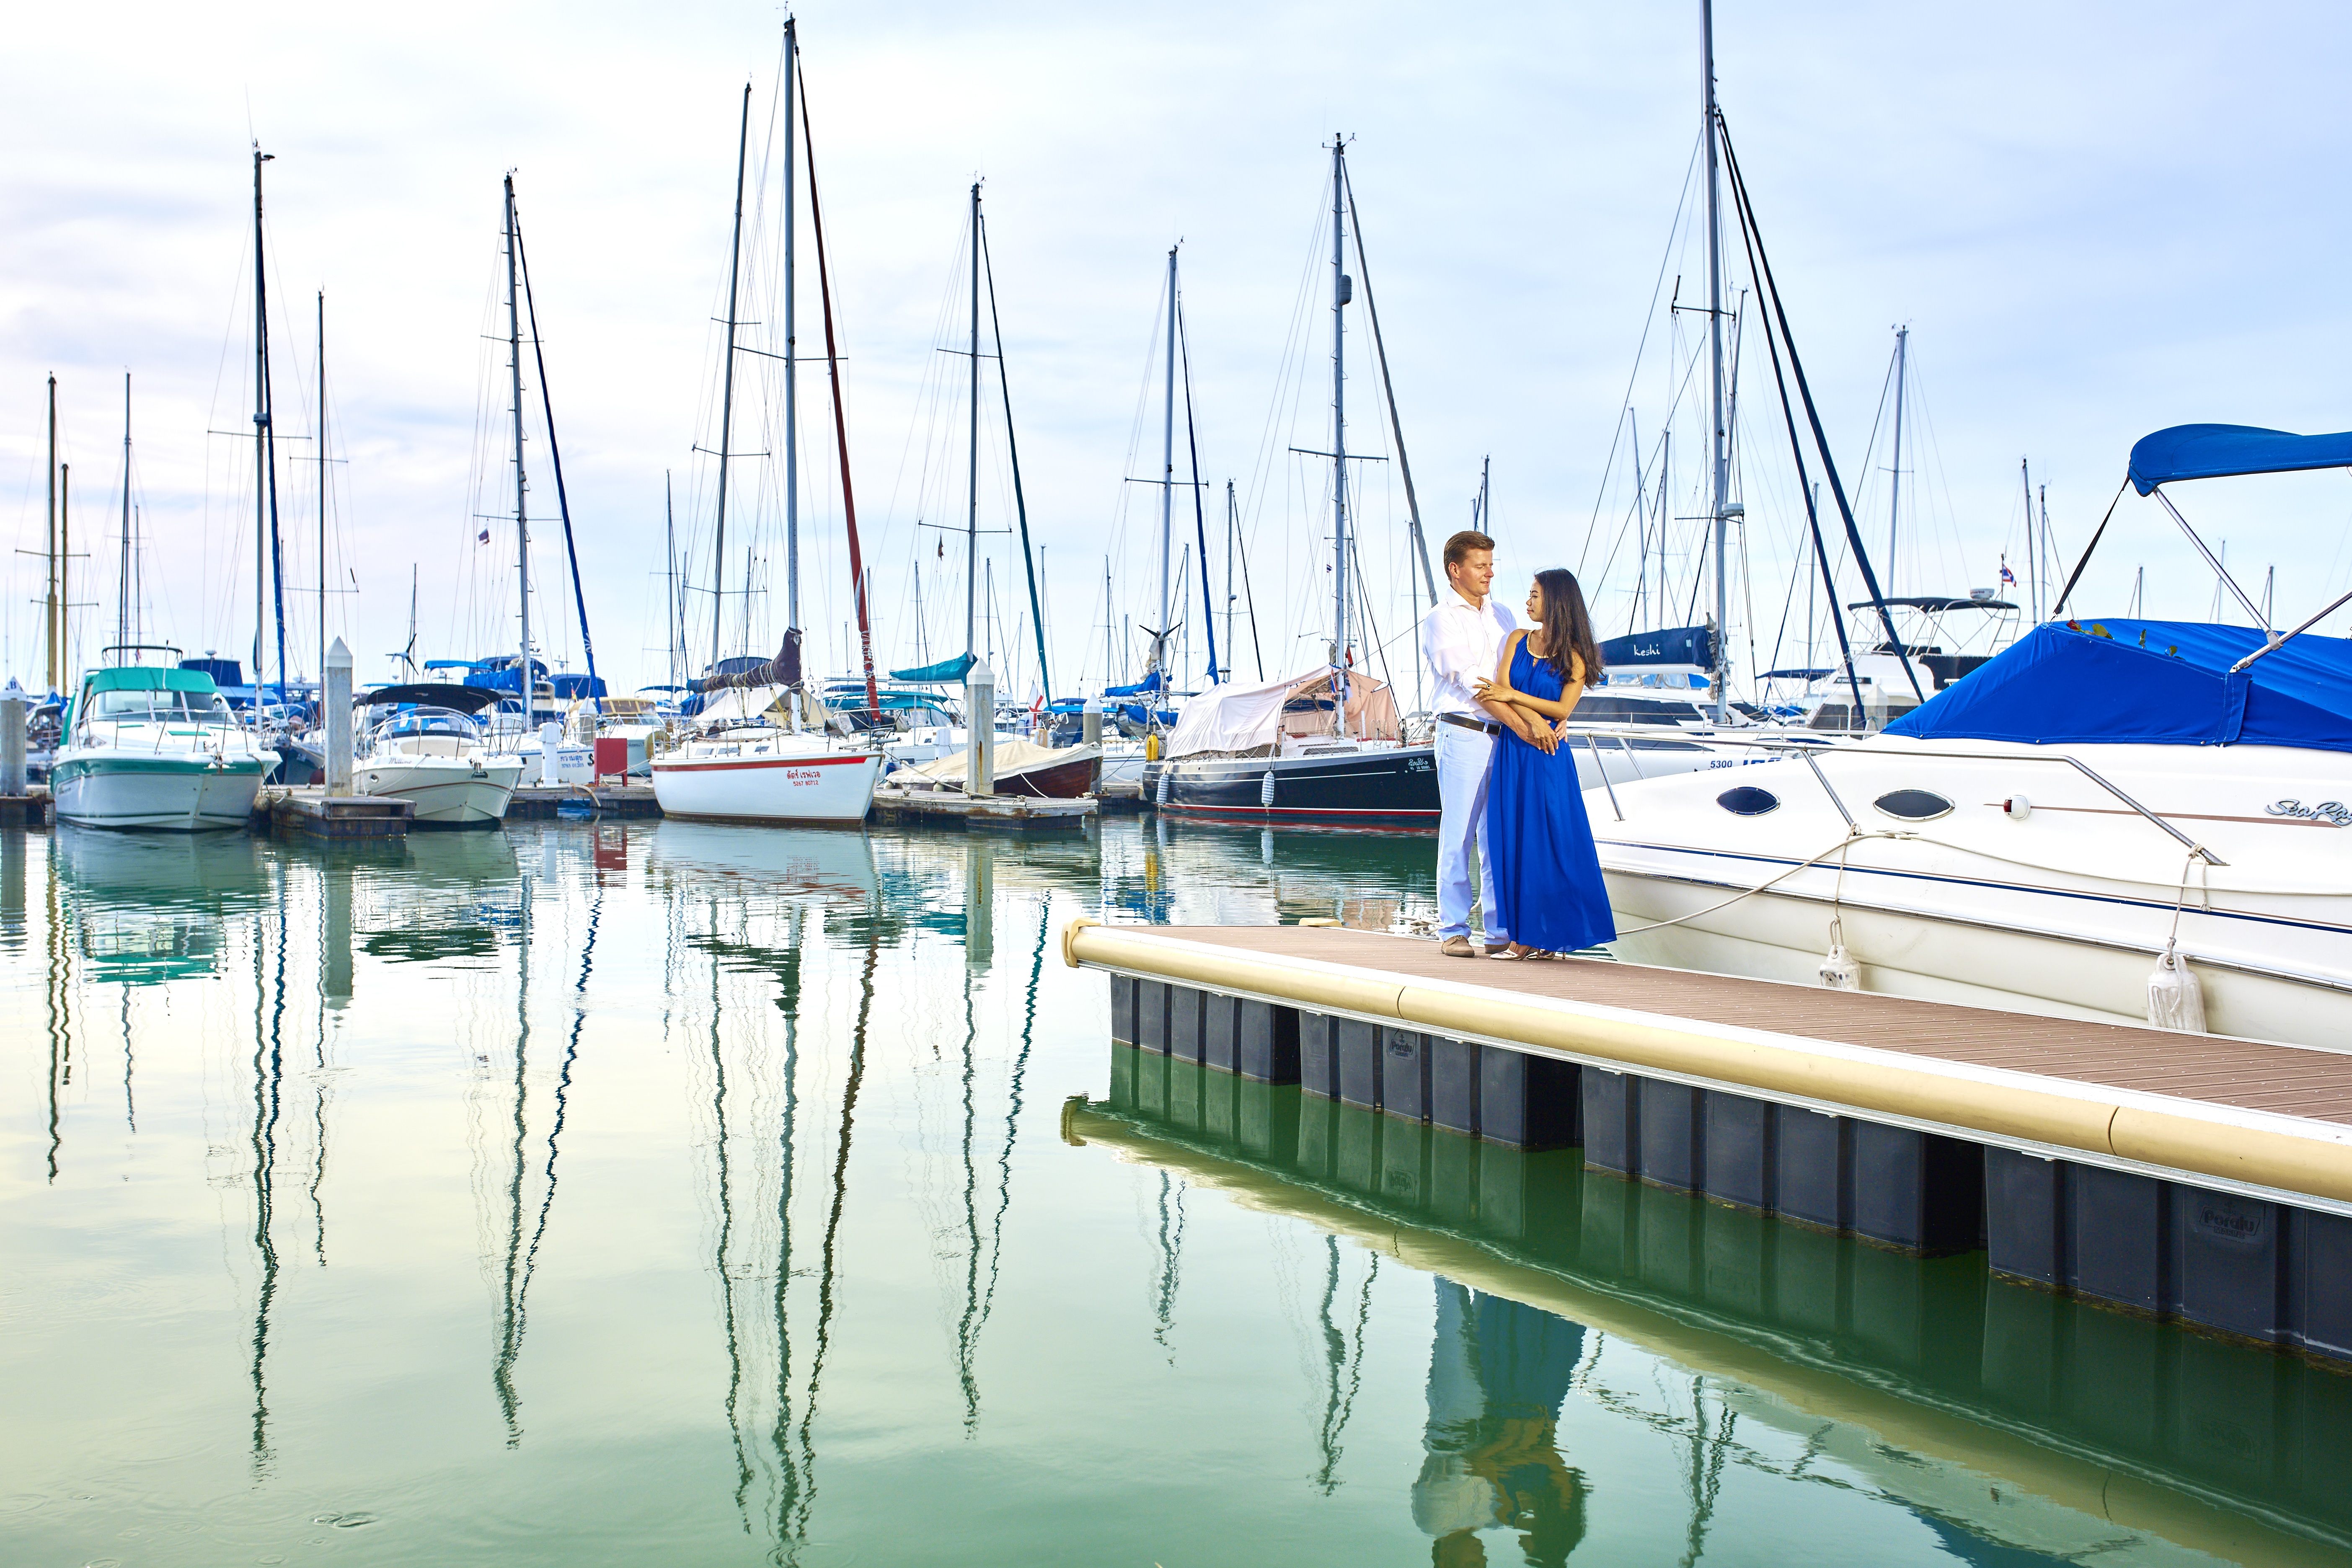
sea, water, ocean, dock, boat, vehicle, mast, yacht, bay, couple, harbor, club, marina, port, wedding, sailboat, married, thailand, luxury, boating, sail, watercraft, lover, pattaya, napa, pre wedding, engaged, najomtien beach, ocean marina yacht club